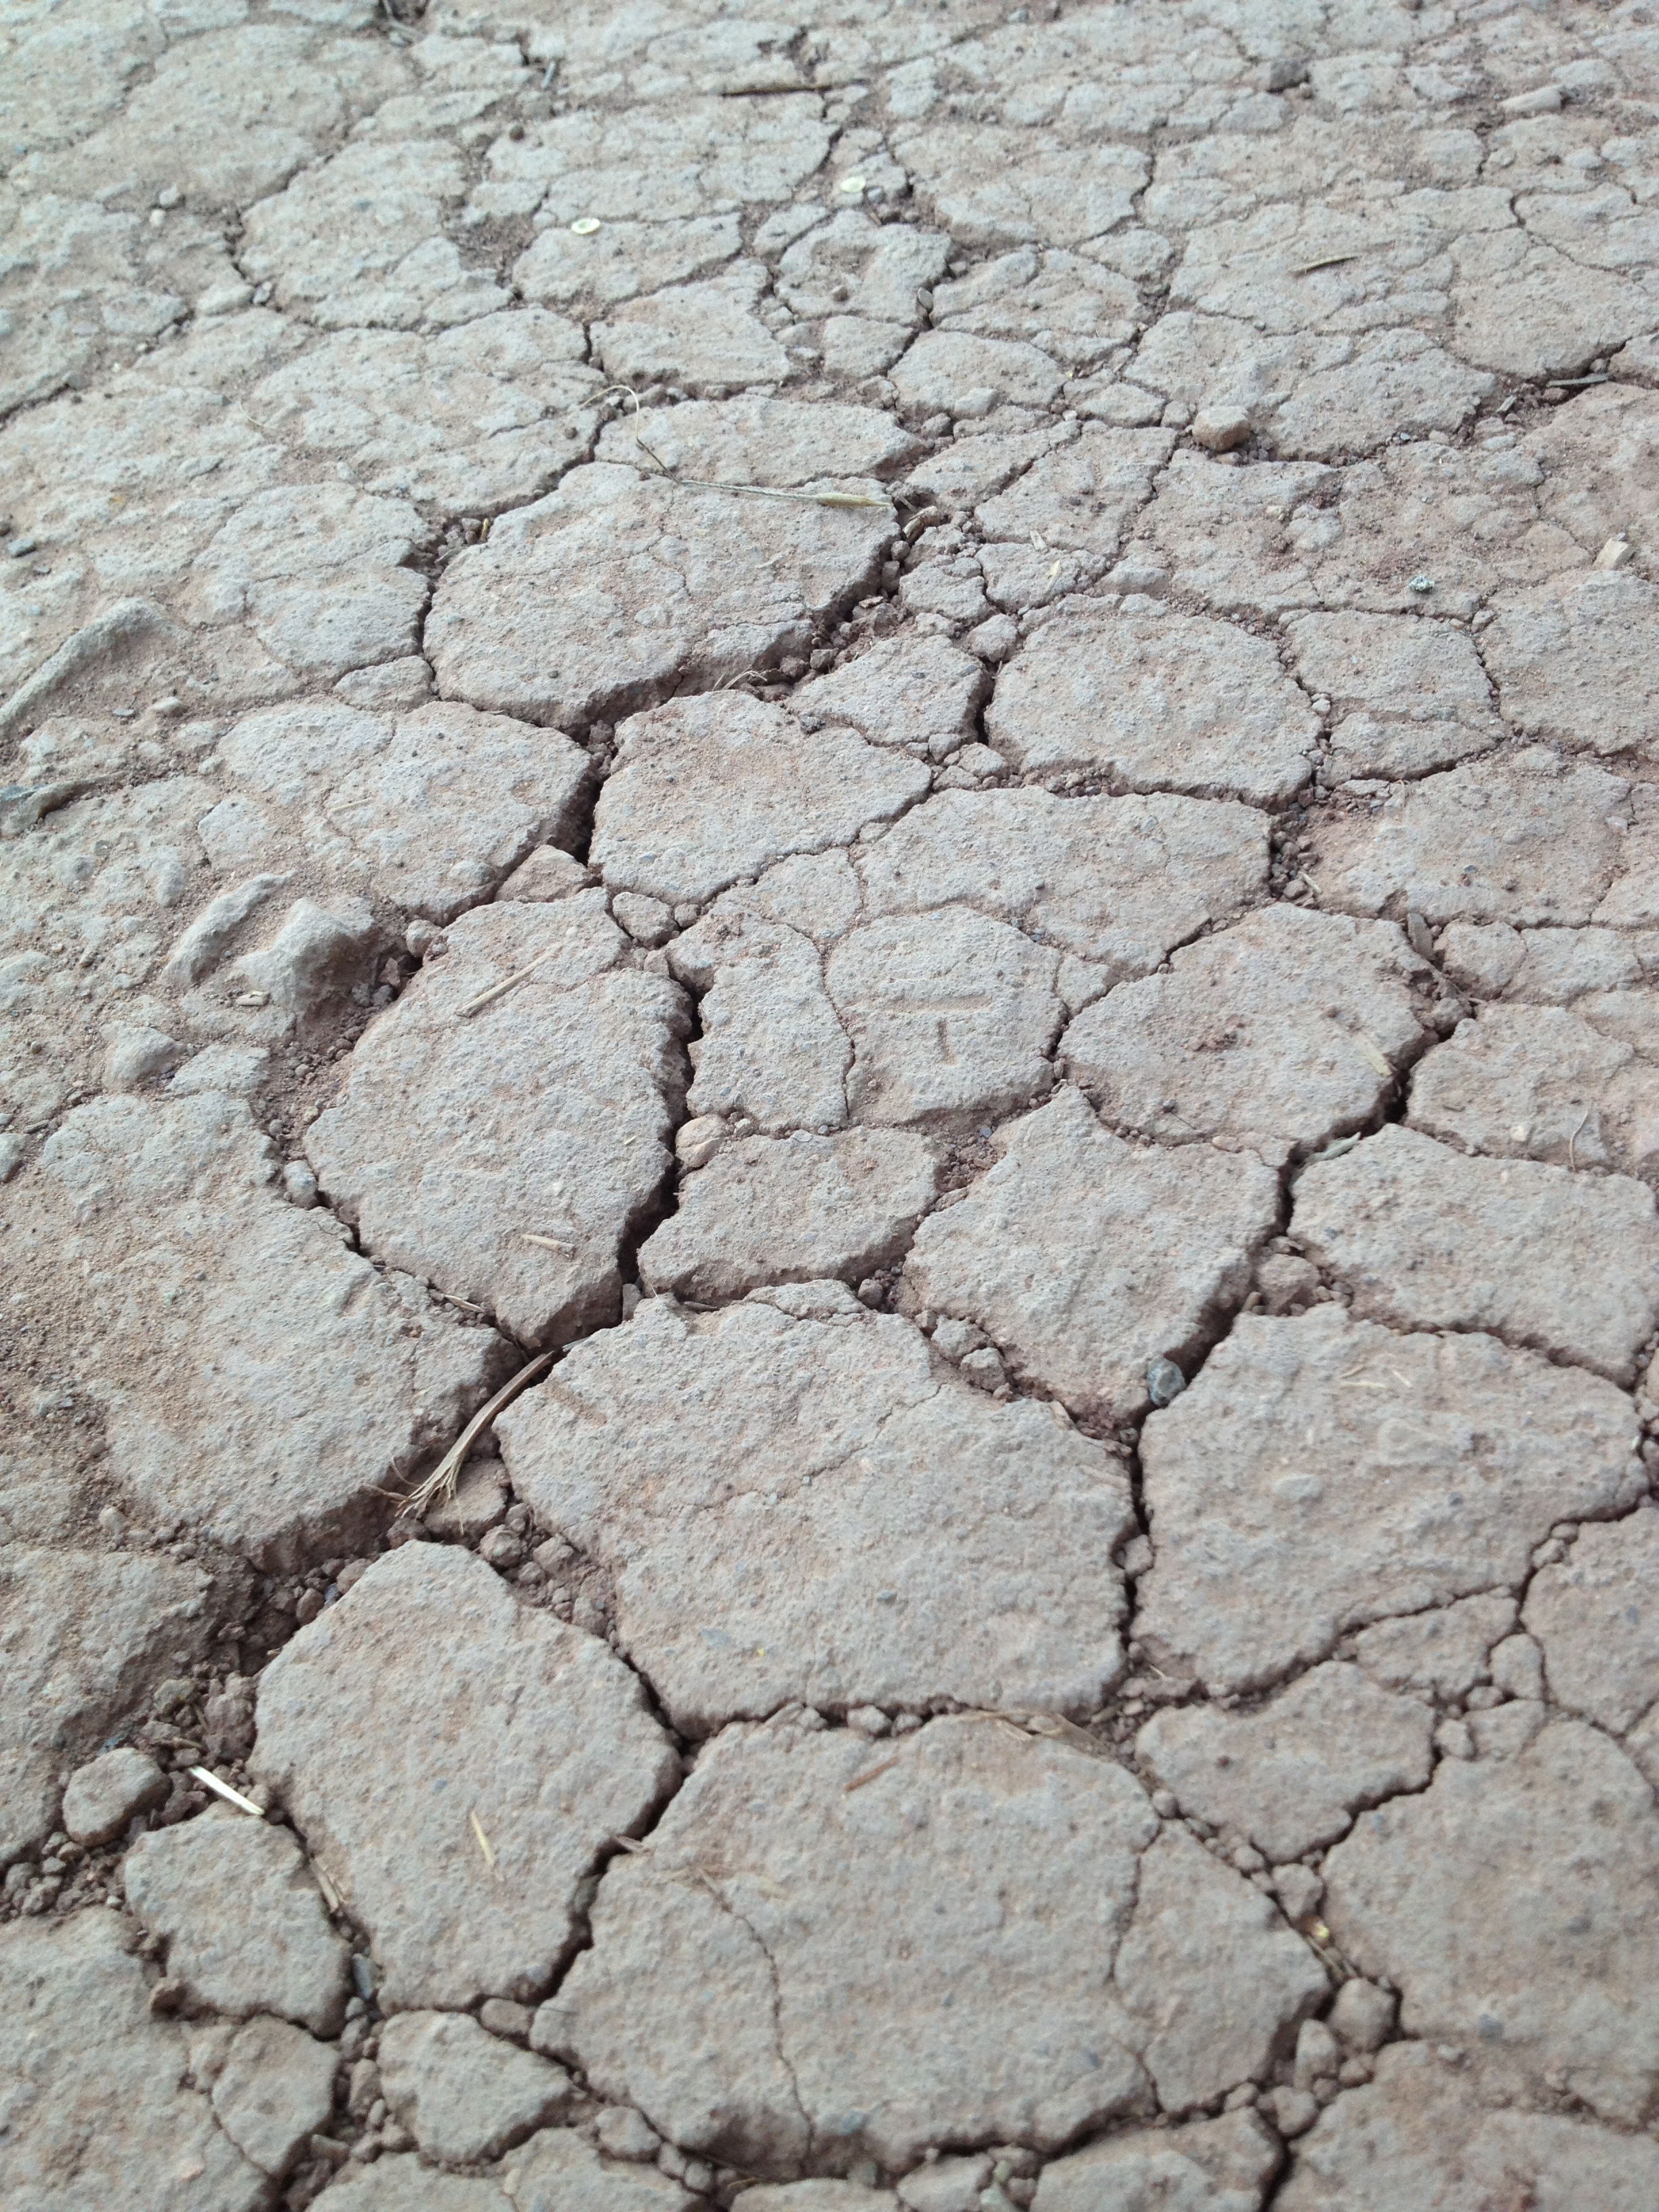
nature, ground, texture, arid, desert, floor, barren, land, asphalt, summer, dry, environment, pattern, dirt, mud, natural, brown, soil, dust, dirty, rough, stone wall, terrain, heat, surface, cracked, earth, hot, climate, clay, global, warming, drought, flooring, road surface